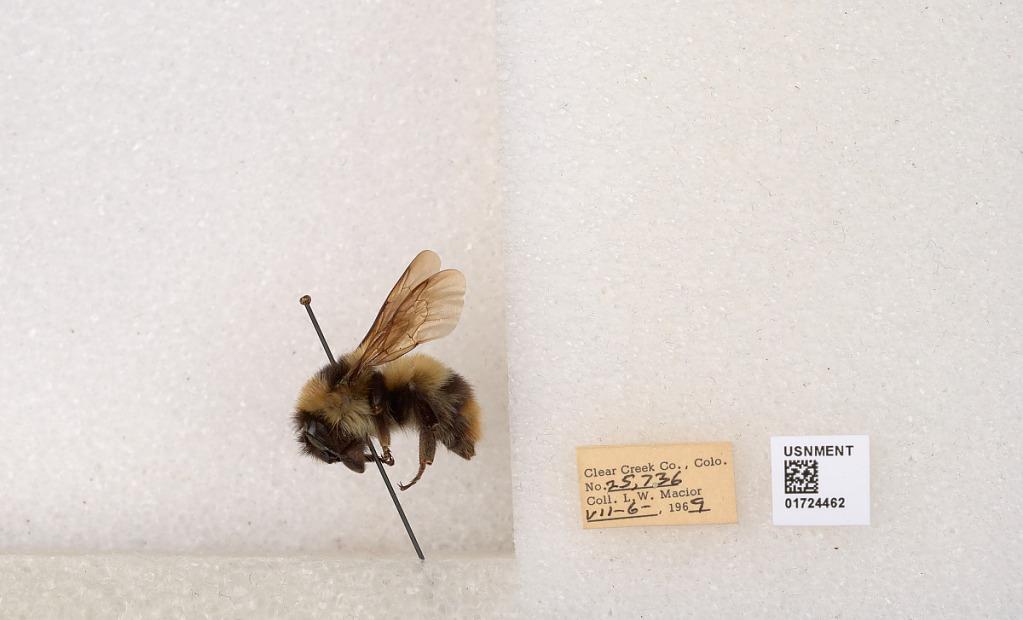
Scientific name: Bombus kirbyellus
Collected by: L. Macior
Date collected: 1969-7-6
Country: United States
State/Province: Colorado
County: Clear Creek
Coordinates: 39.6891, -105.644